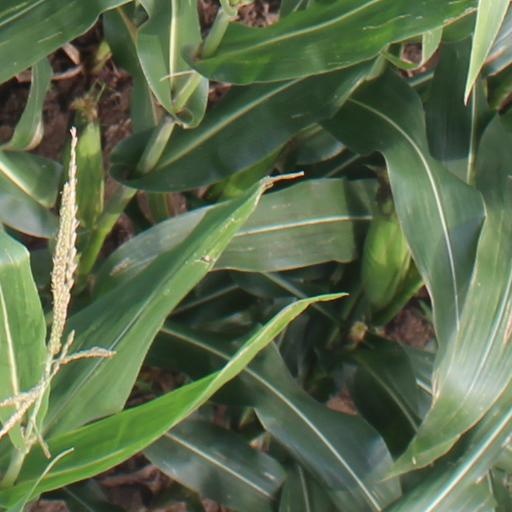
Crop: maize; corn